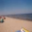
Label: sea